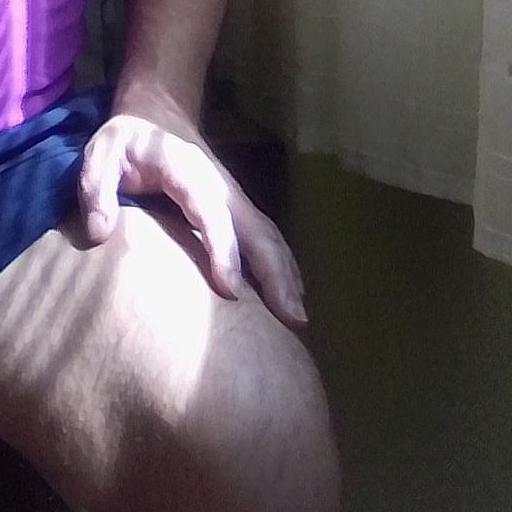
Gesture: no_gesture